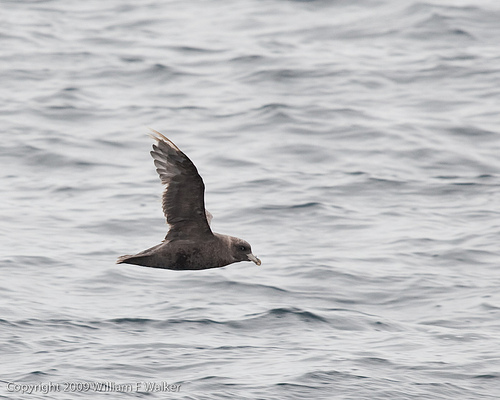
the bird has a curved bill that is grey and long.
this bird is mostly dark grey with a slender, short bill and white tips of the primaries.
this bird is dark grey in color with a large curved white beak and dark eye rings.
the bird has a grey overall body color with some patches of black on his belly and vent.
this is a large, grey bird with a short, white bill.
the brown wings have white wingbars, the bill is short and pointed, and the head is small compared to the body.
this particular bird has a belly that is gray and black
this bird is black with grey and has a long, pointy beak.
a pale brown bird with wide spread wingbars and slightly blunt beaka medium sized black bird with a short sharp rounded beak.
Species: Northern Fulmar